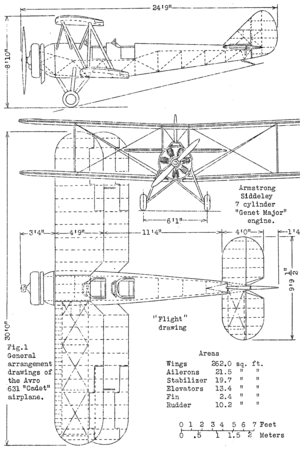
L'Avro Cadet était un monomoteur britannique biplan d'entraînement, conçu et construit par Avro dans les années 1930 comme un développement de taille réduite de l'Avro Tutor pour l'usage civil.